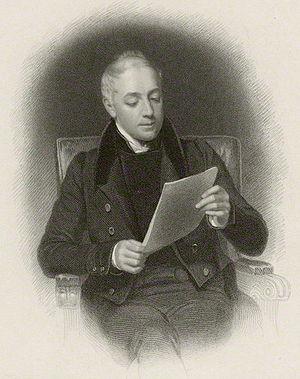
Henry William Pickersgill est un peintre anglais spécialisé dans les portraits. Il fut Académicien Royal pendant près de 50 ans et réalisé des peintures de très nombreuses personnalités notoires de son temps.